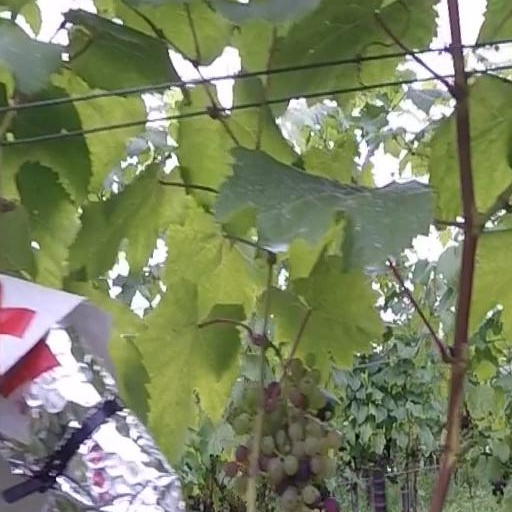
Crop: grape